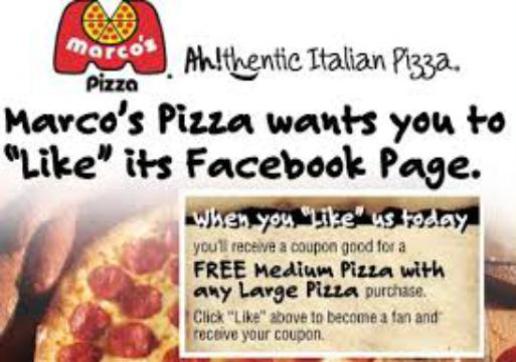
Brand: marco's pizza
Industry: Food